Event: Ecuador Earthquake
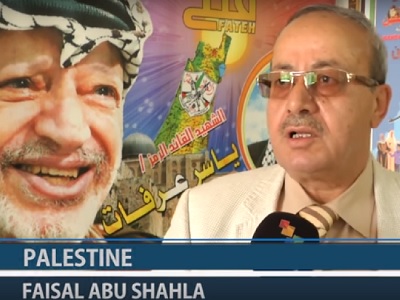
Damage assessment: no_damage